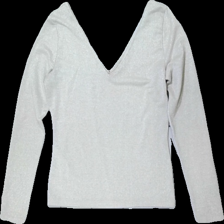
View: back
Type: Top
Category: Ladies
Brand: Not in the list
Brand text on label: vero moda
Colors: Beige
Material: 72% polyester 28% cotton
Pattern: Glitter
Cut: Regular, V-collar
Size: S
Season: All
Stains: Major
Damage: fläckar arm
Damage location: bottom right
Damage 2: fläckar arm
Damage 2 location: bottom left
Price range: <50
Recommended usage: Export
Description: långärmad glittertröja med djup urringning, fläckar på båda armarna och lätt nopprig